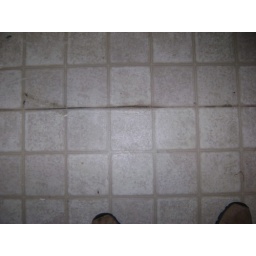
floor in kitchen area